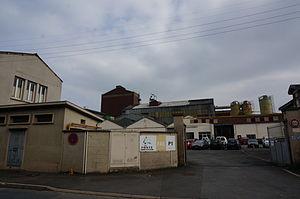
à Vivier-au-Court .
La Fonte ardennaise est une entreprise française située à Vivier-au-Court dans le département des Ardennes. Fondée en 1927 par Emile Grosdidier, son domaine d'activité principal est la fonderie de la fonte.